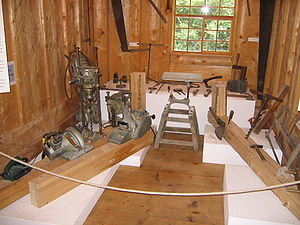
Tømrer
Tømrerværktøj og håndmaskiner til brug på byggepladsen.
En tømrer er en håndværker, også kaldt træsmed, der udfører tømrerarbejde. Der er meget tømmerarbejde i bindingsværkshuse. Tømrerens værktøj er økse og/eller en sav i modsætning til snedkeren, hvis fornemste værktøj er høvlen.